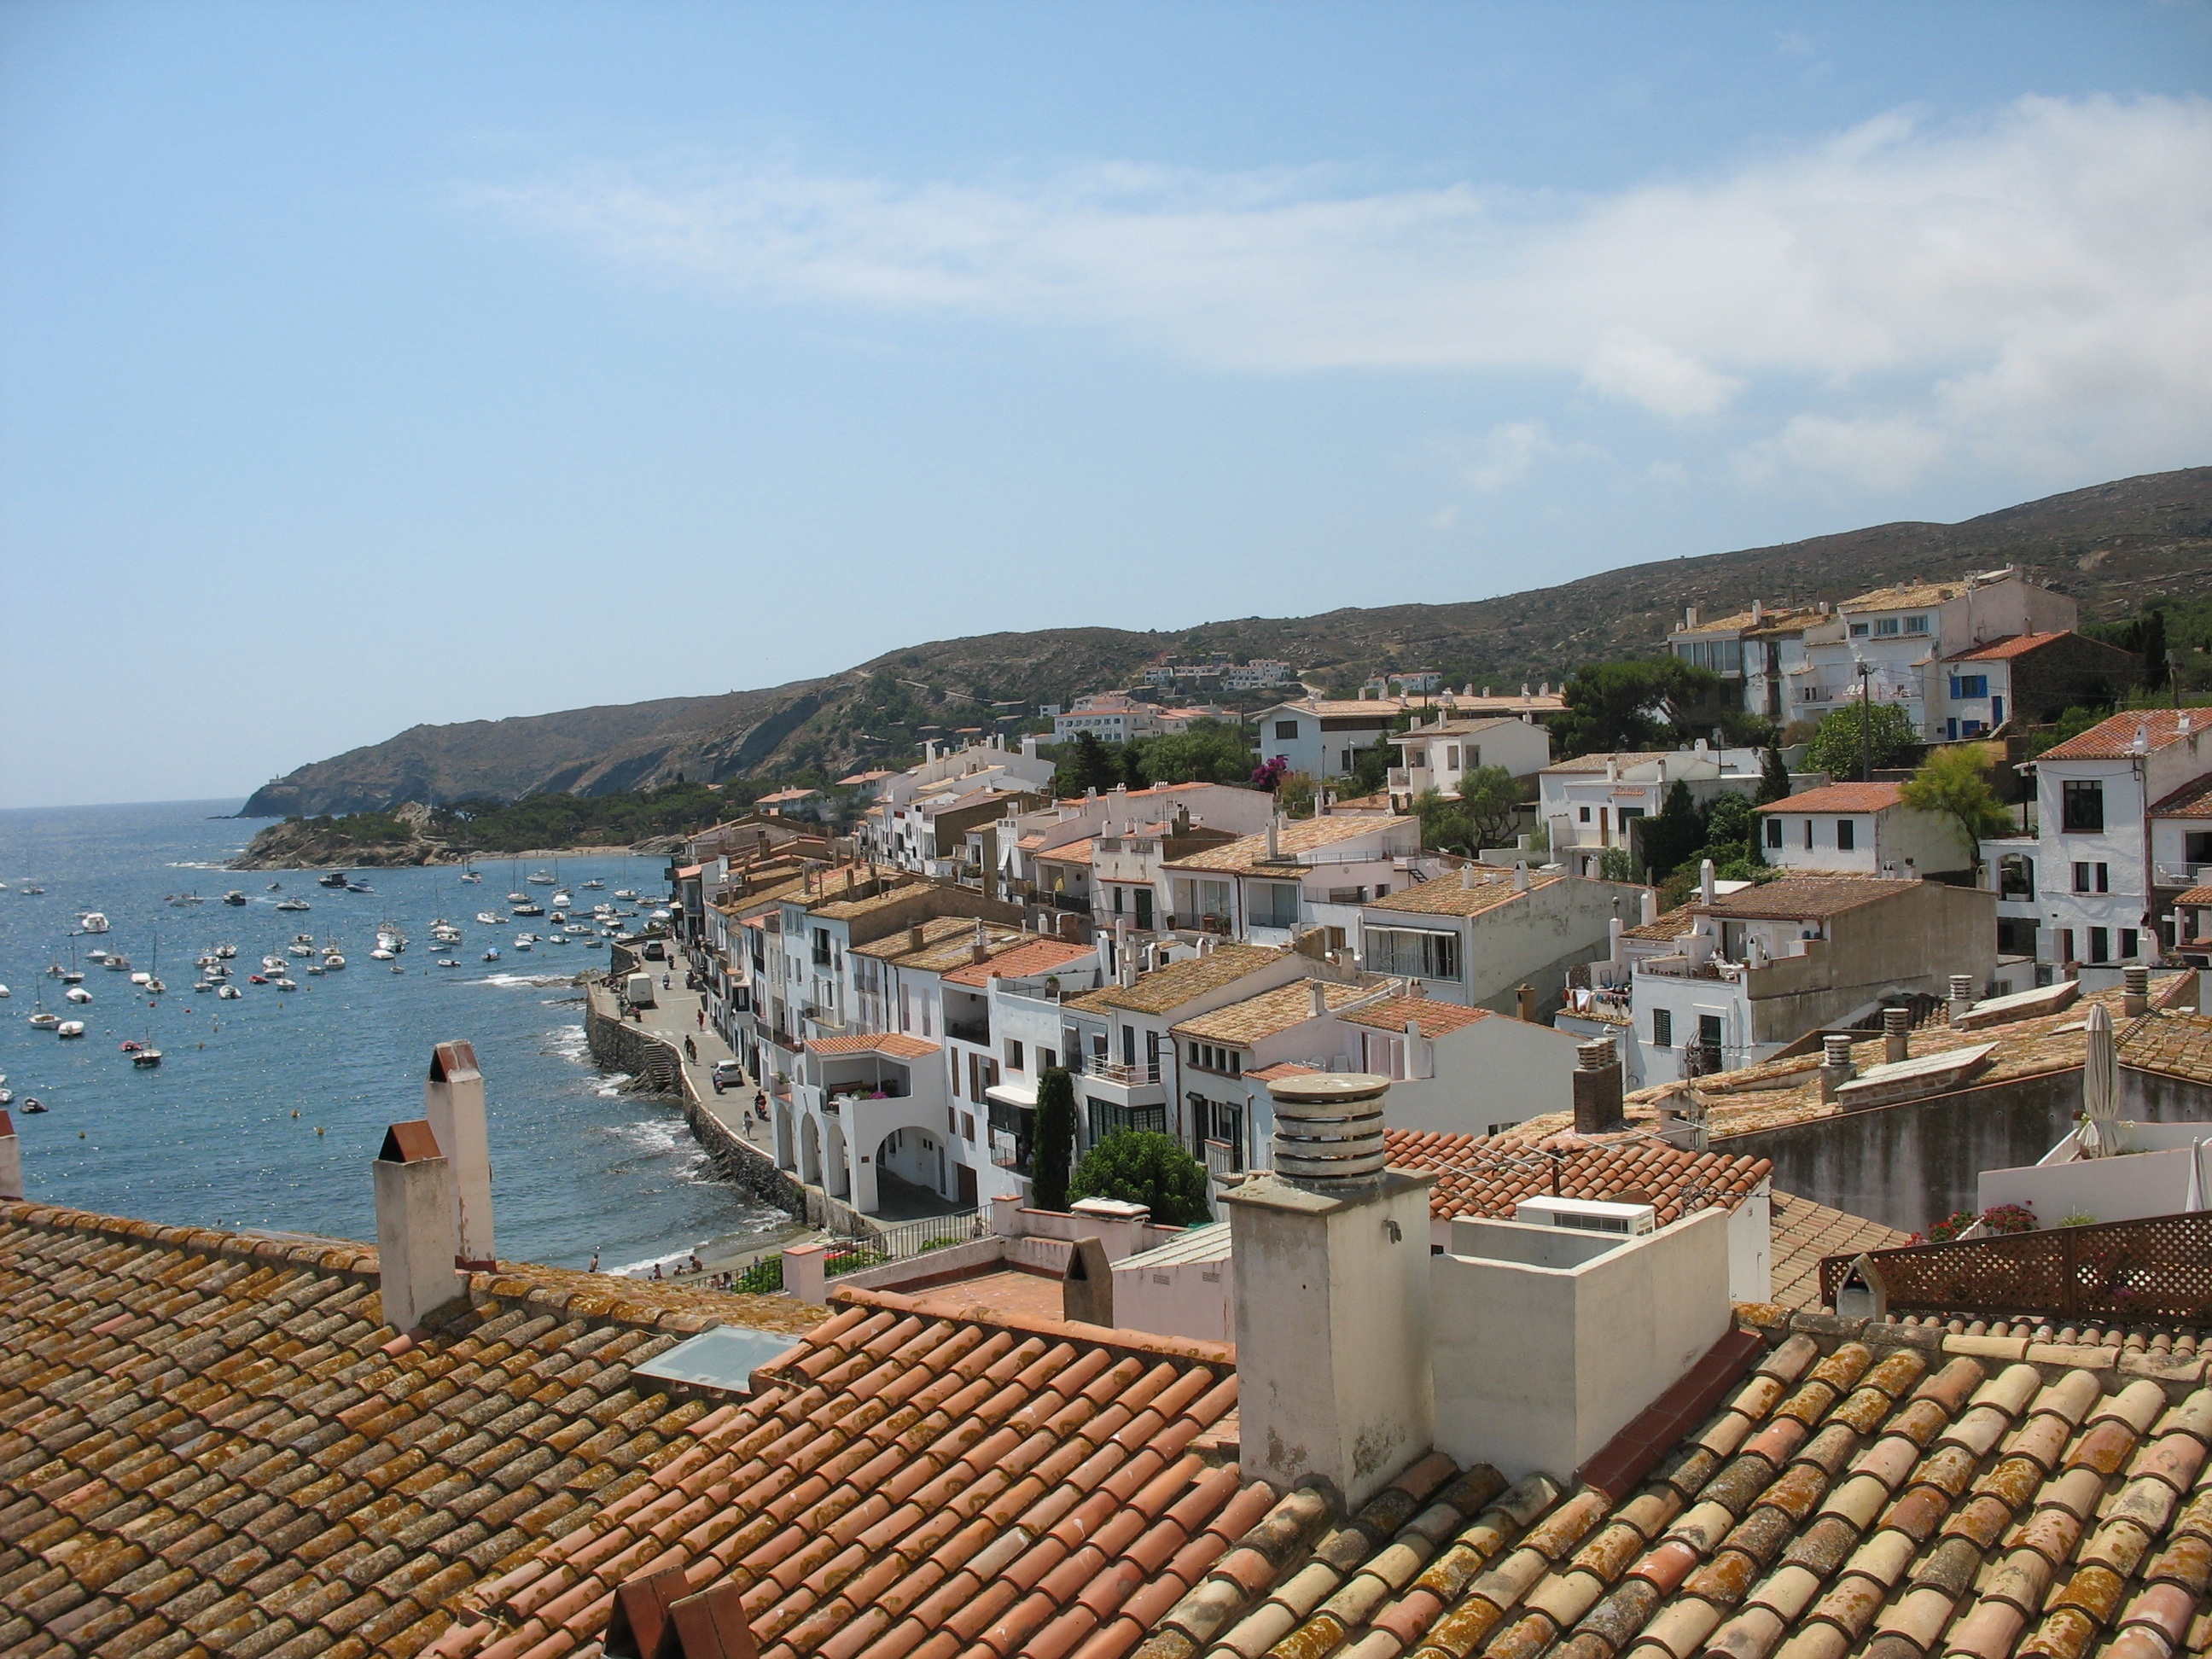
sea, coast, town, vacation, village, vistas, costa brava, residential area